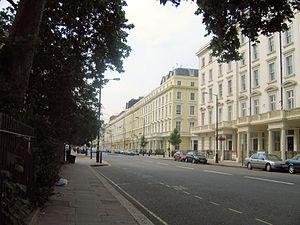
Belgrave Road est une avenue de la ville de Londres, Royaume-Uni.